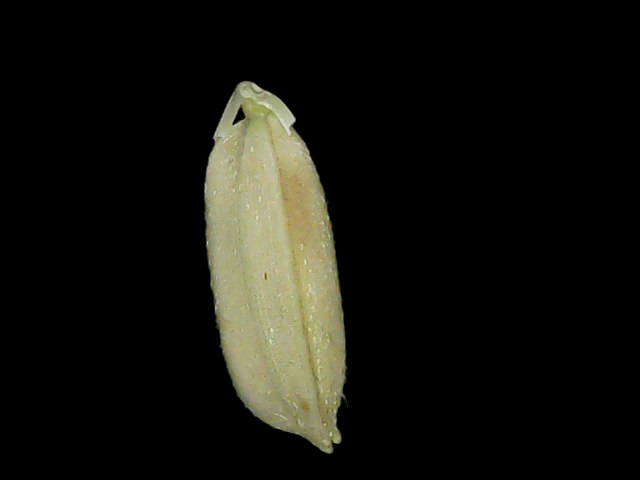
Rice variety: Br23